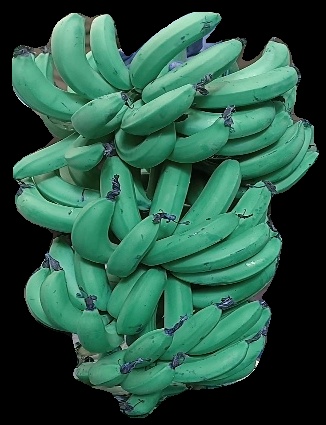
Variety: pachbale
Grade: grade3